Karkota dynasty

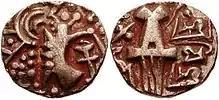
Coin of king Vajraditya (Vigraha Deva) of the Karkota dynasty, c. 763−770.

A world conqueror, Lalitaditya Muktapida (724/725−760/761) is credited by Kalhana with extensive conquests spanning major parts of India, Afghanistan and Central Asia; he is said to have even subdued Yashovarman, winning Kannauj. Kalhana lived around four centuries after Lalitaditya, and popular imagination appears to have embellished Lalitaditya's achievements by then. A century before, Al-Biruni noted the Kashmiris to celebrate an annual festival in commemoration of Lalitaditya, who "defeated the Turks and ruled over the world". Lalitaditya is also known from the "Tangshu".